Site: brandenburg
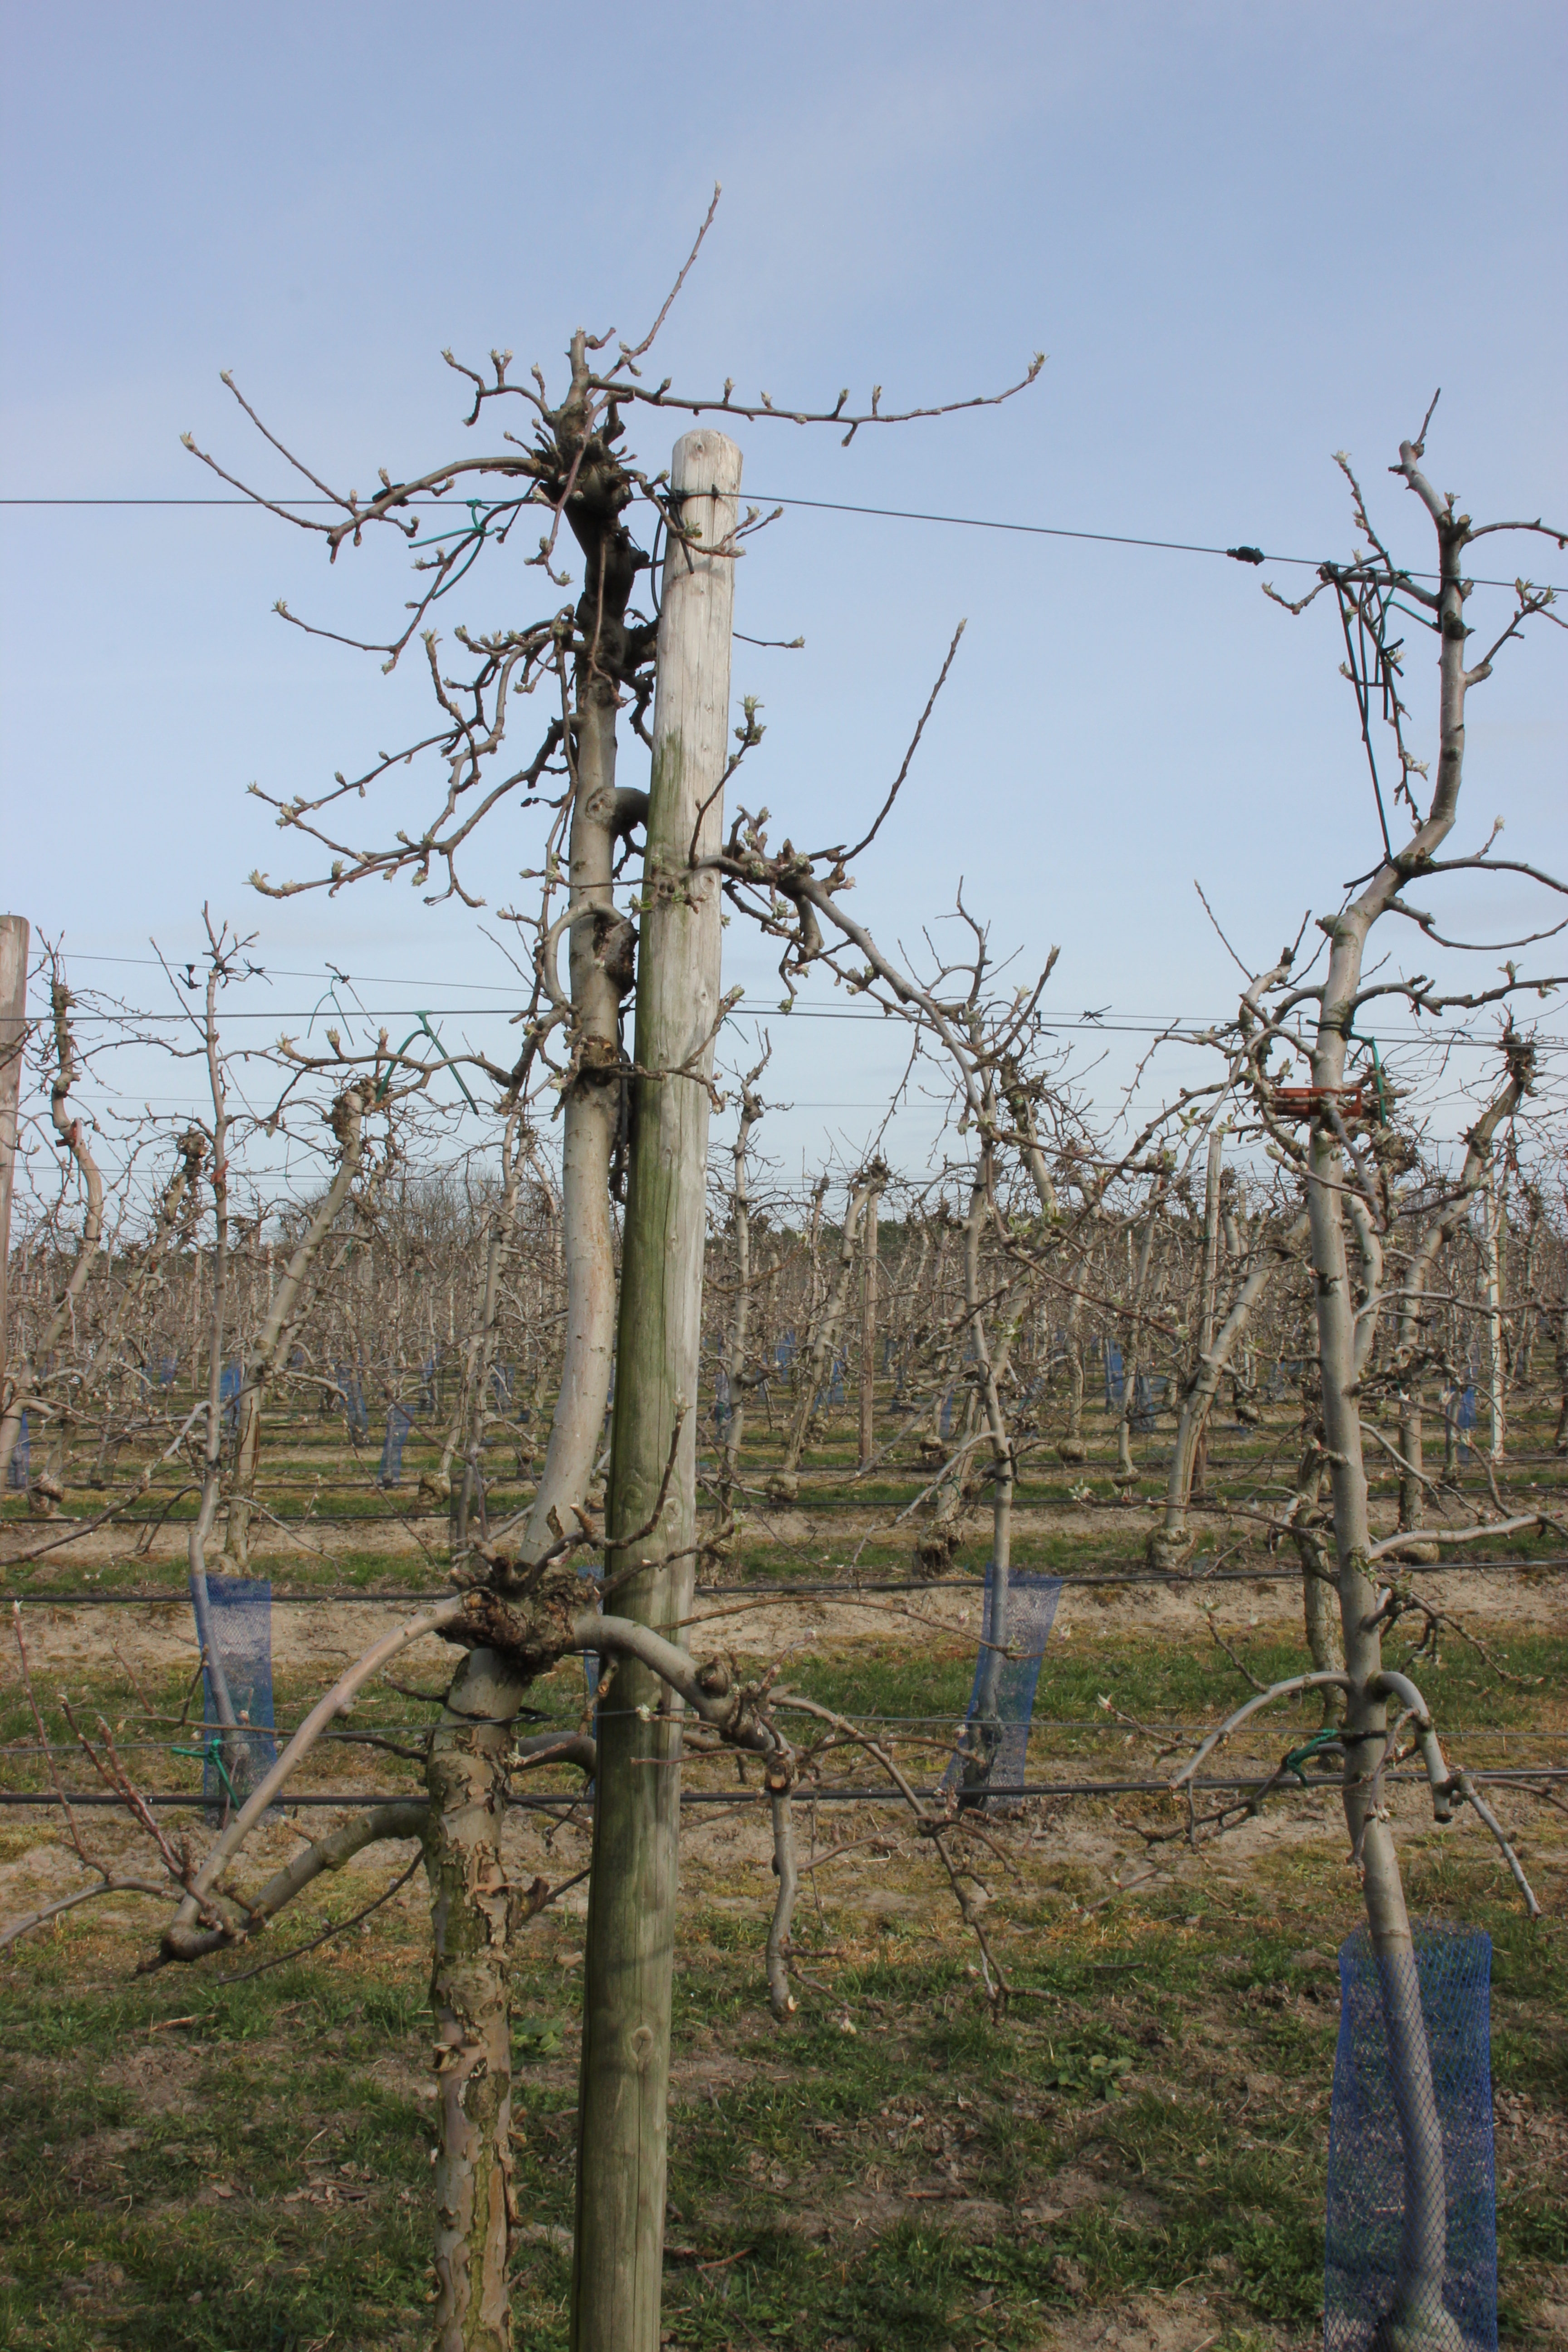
Growth stage (BBCH 54): Inflorescence emergence